Finger Lakes

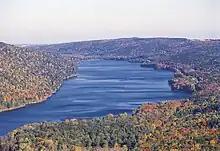
Canadice Lake is surrounded by the Hemlock–Canadice State Forest.

The Finger Lakes region, together with the Genesee County of Western New York, has been referred to as the burned-over district. There, in the 19th century, the Second Great Awakening was a revival of Christianity; some new religions were also formed.